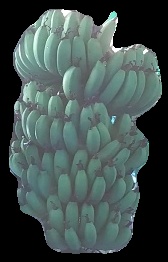
Variety: pachbale
Grade: grade1